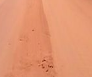
Surface type: ground